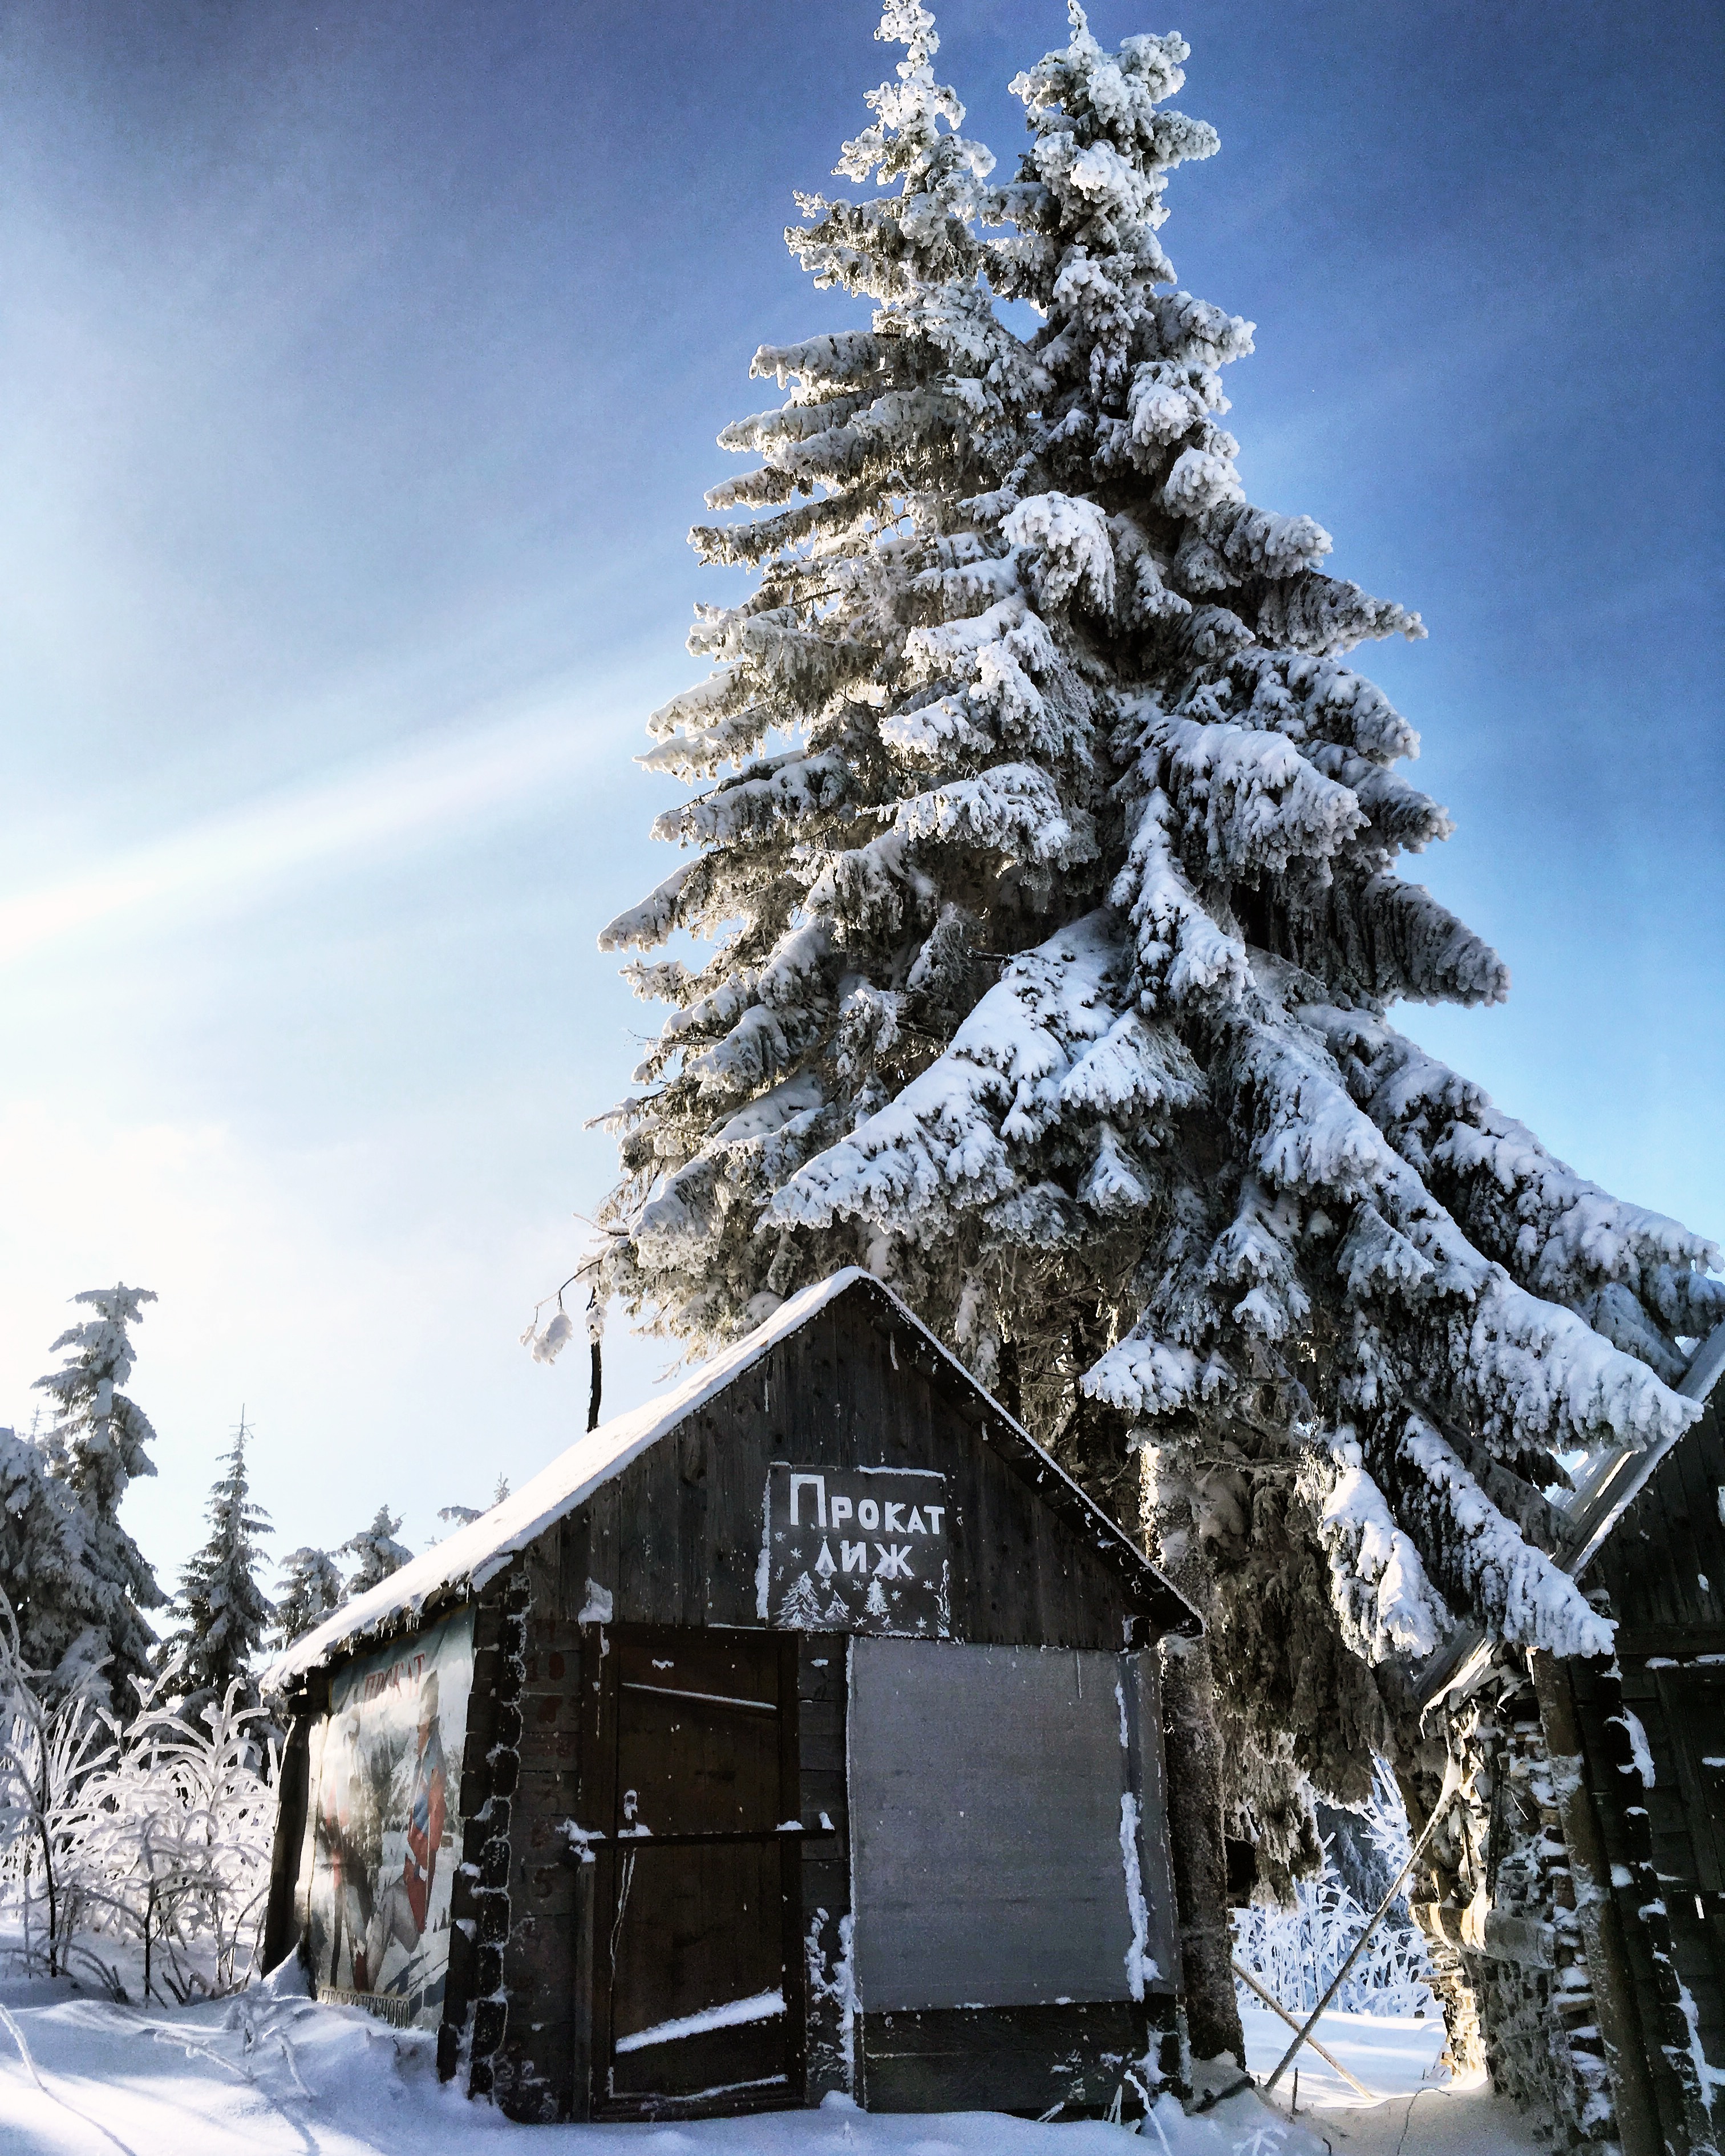
tree, mountain, snow, winter, mountain range, weather, fir, season, spruce, woody plant